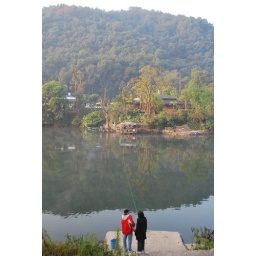
We had to cross the lake in two loads since the raft could carry a maximum of 15 passengers.